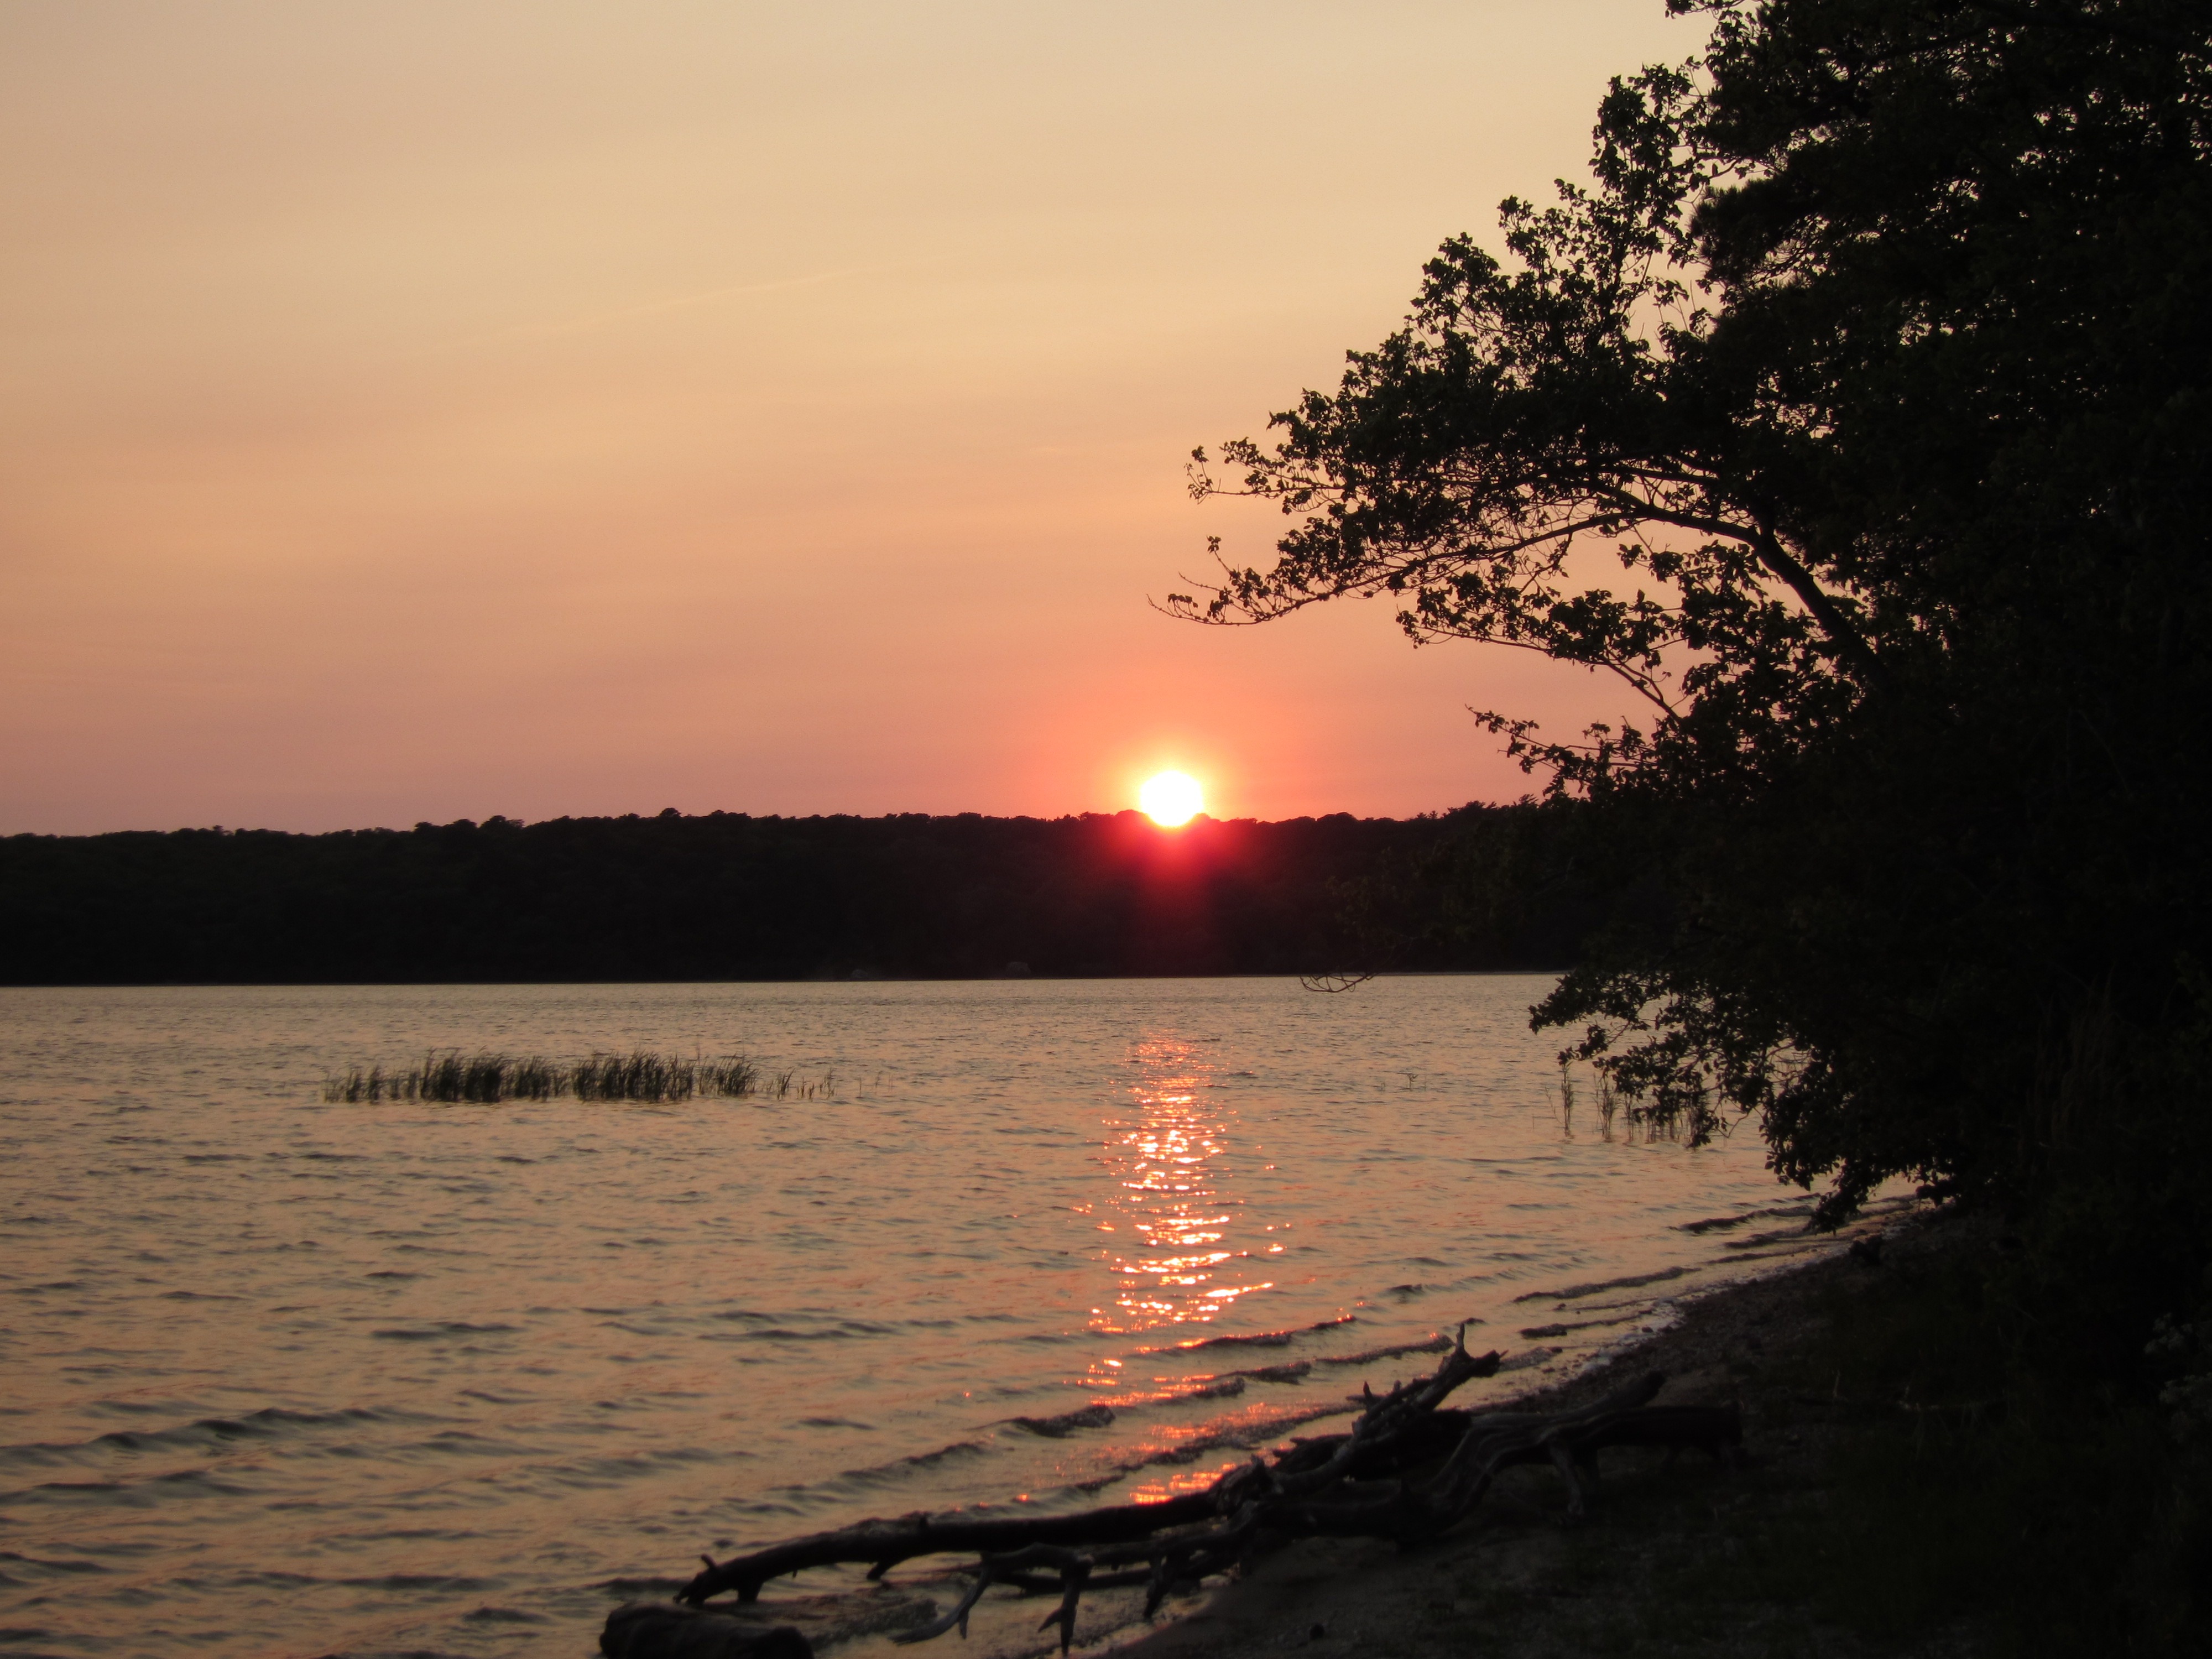
beach, landscape, sea, coast, nature, horizon, light, cloud, sunshine, sun, sunrise, sunset, sunlight, ray, morning, lake, view, dawn, atmosphere, river, summer, dusk, idyllic, evening, twilight, reflection, heaven, scenic, peaceful, seascape, glow, freedom, season, body of water, sunny, vivid, bright, serenity, scene, dramatic, vibrant, loch, cape cod, atmospheric phenomenon, nickerson state park